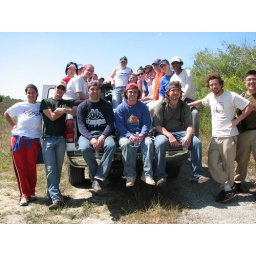
The group sitting in the bed of the truck (&amp;quot;Rhino&amp;quot;) that took us back into the trails.